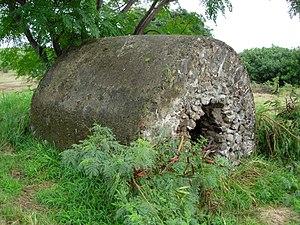
Poudrière du fort de Gatope
Voh est une commune française de Nouvelle-Calédonie qui fait partie de la Province Nord, sur la côte Ouest de la Grande Terre, à environ 300 km au nord-ouest de Nouméa, à 30 km au nord de Koné et à 70 km au sud-est de Koumac.